Bobby Grich

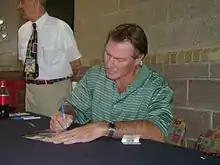
Grich in 2008

Grich became eligible for the National Baseball Hall of Fame in 1992. In the BBWAA election, he received 11 votes, or 2.6% of the vote of the baseball writers eligible to vote who saw him play, below the 5% threshold needed to stay on the ballot. He was therefore removed from future BBWAA ballots.